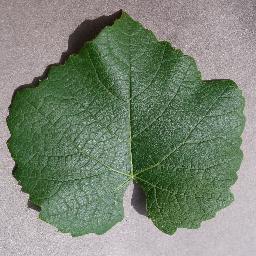
Label: Grape___healthy